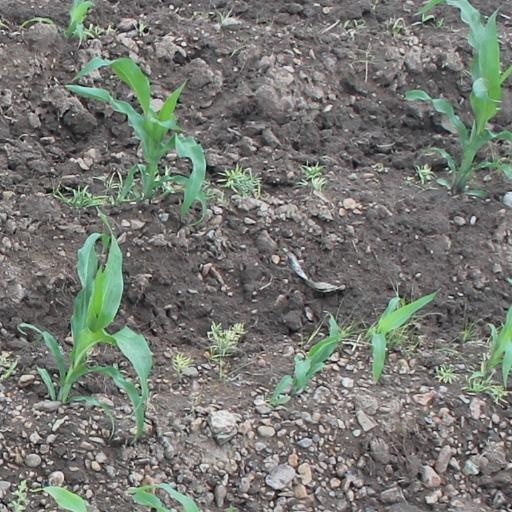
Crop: maize; corn